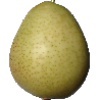
Label: Pear 1